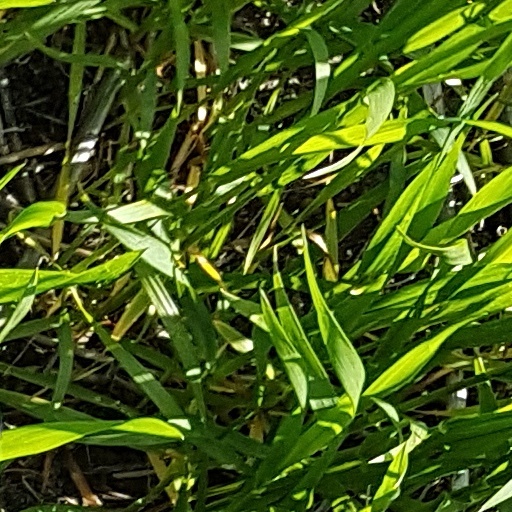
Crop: wheat